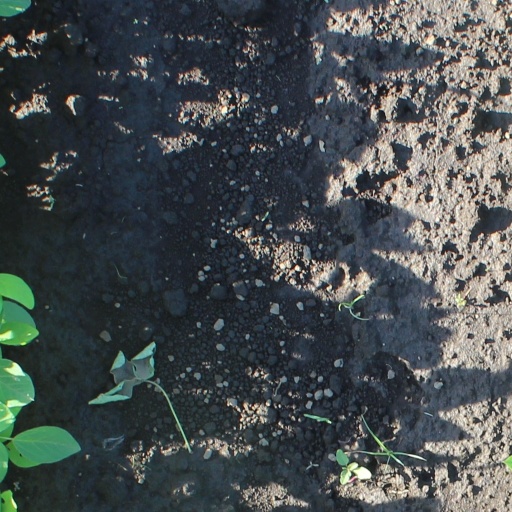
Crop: soybean